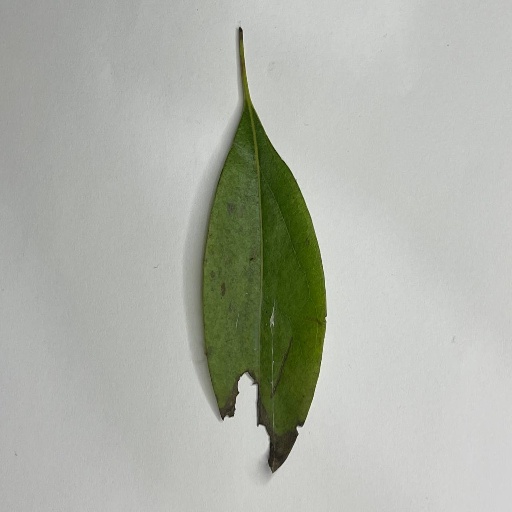
Species: Camphor
Leaf condition: Shot Hole